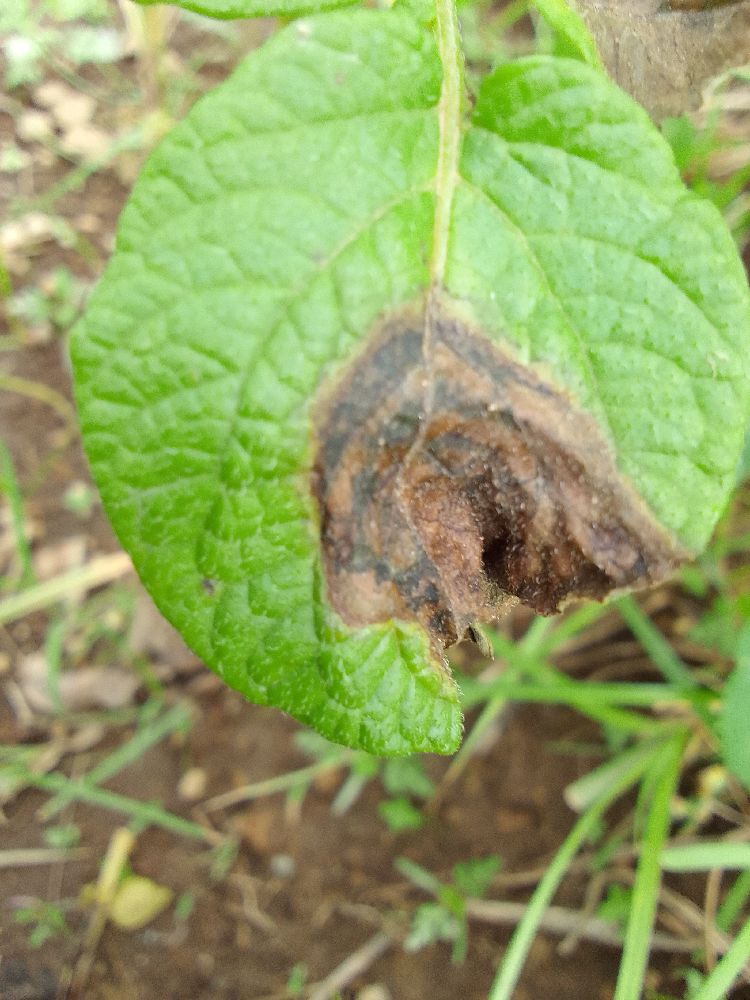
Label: Late blight